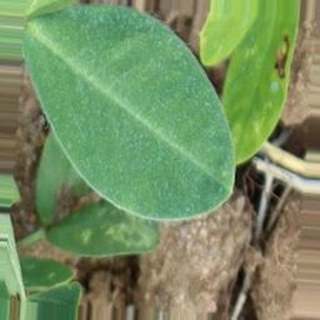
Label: healthy_groundnut